Federal Hill, Providence, Rhode Island

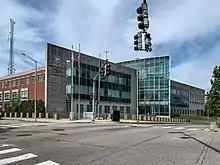
Public Safety Complex

In 1840, only the lower streets of the hill were occupied, and that mostly by Irish immigrants who worked in the nearby textile shops and foundries. Yet, by the early 1850s, part of Atwells Avenue was clustered with two- and three-story tenements that housed the large influx of those who fled the famine of 1845 to 1851. A third of these people came from the Barony of Truagh and surrounding townlands. This area, encompassing Northern County Monaghan and Southern County Tyrone, had for centuries been the fiefdom of the McKenna clan. Not incidentally, McKenna was, by far, the most common name on Federal Hill in the 1860s.